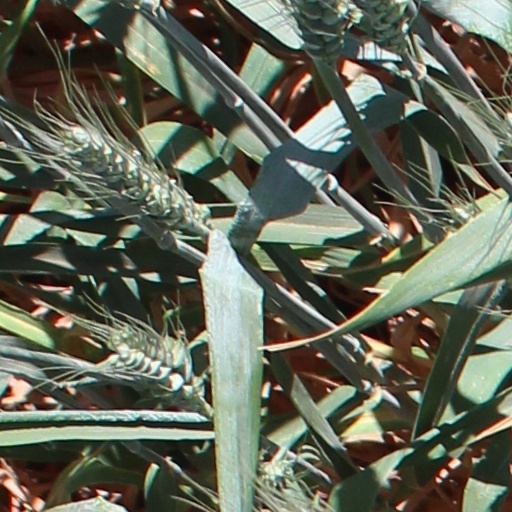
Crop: wheat